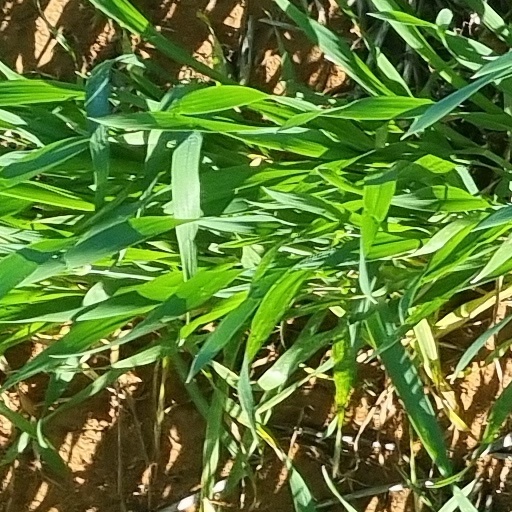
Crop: wheat